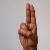
The image shows a hand gesture representing the letter 'U' in Indian Sign Language.